Australian Agricultural Company Mine Manager's House

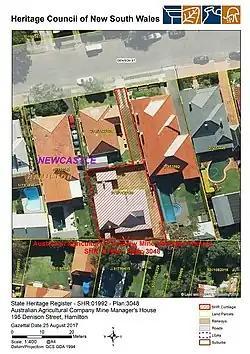
Heritage boundaries

Australian Agricultural Company Mine Manager's House is a heritage-listed former colliery official's residence at 195 Denison Street, Hamilton, a suburb of Newcastle, New South Wales, Australia. It was built from 1849 to 1920. It is also known as A.A. Company House and A. A. Company Mine Manager's Cottage. It was added to the New South Wales State Heritage Register on 25 August 2017.